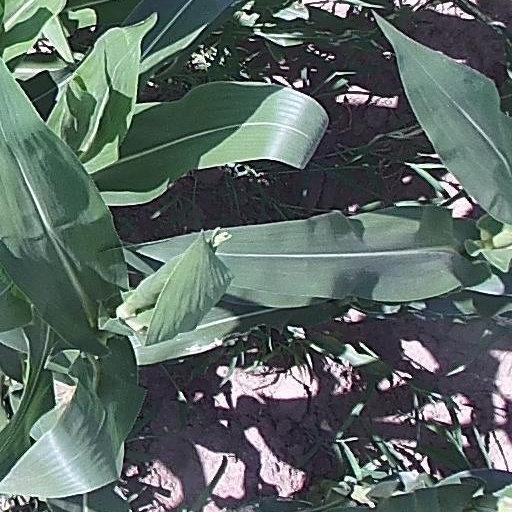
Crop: maize; corn